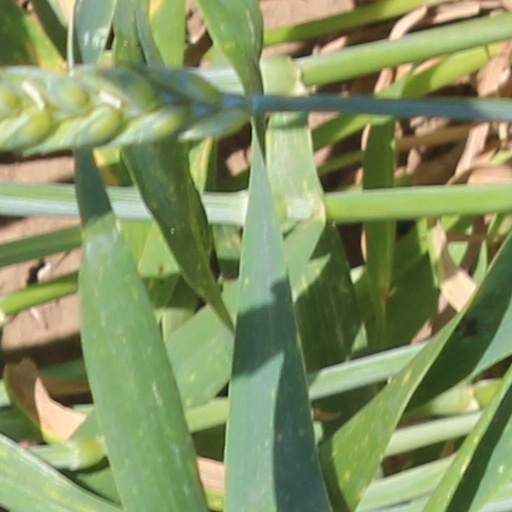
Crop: wheat